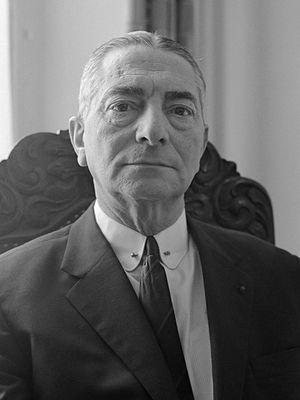
Hans Samuel Boekman, né en 1896 et décédé en 1978, est un arbitre néerlandais de football des années 1920 et 1930. Il est aussi un magnat de film, mais à une échelle néerlandaise. Il était aussi directeur d'une compagnie cinématographique, et était marié à l'actrice Caro van Eyck.